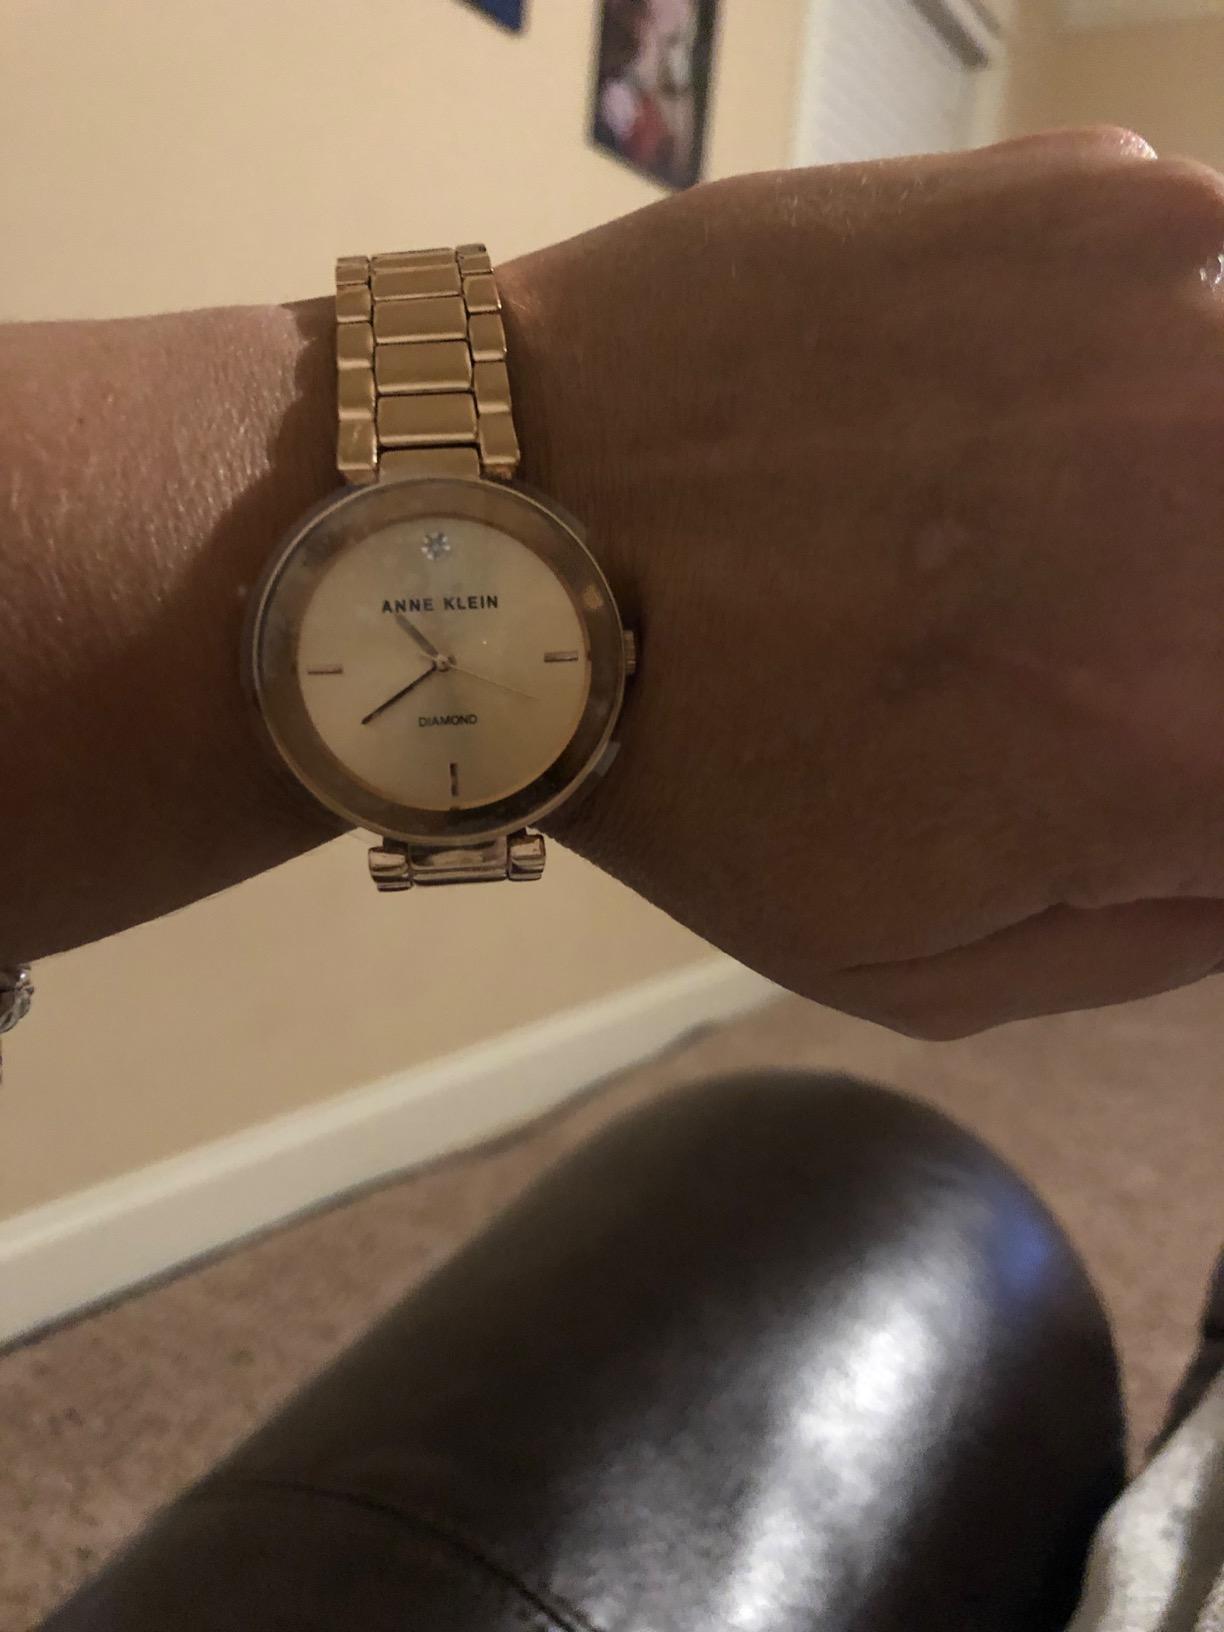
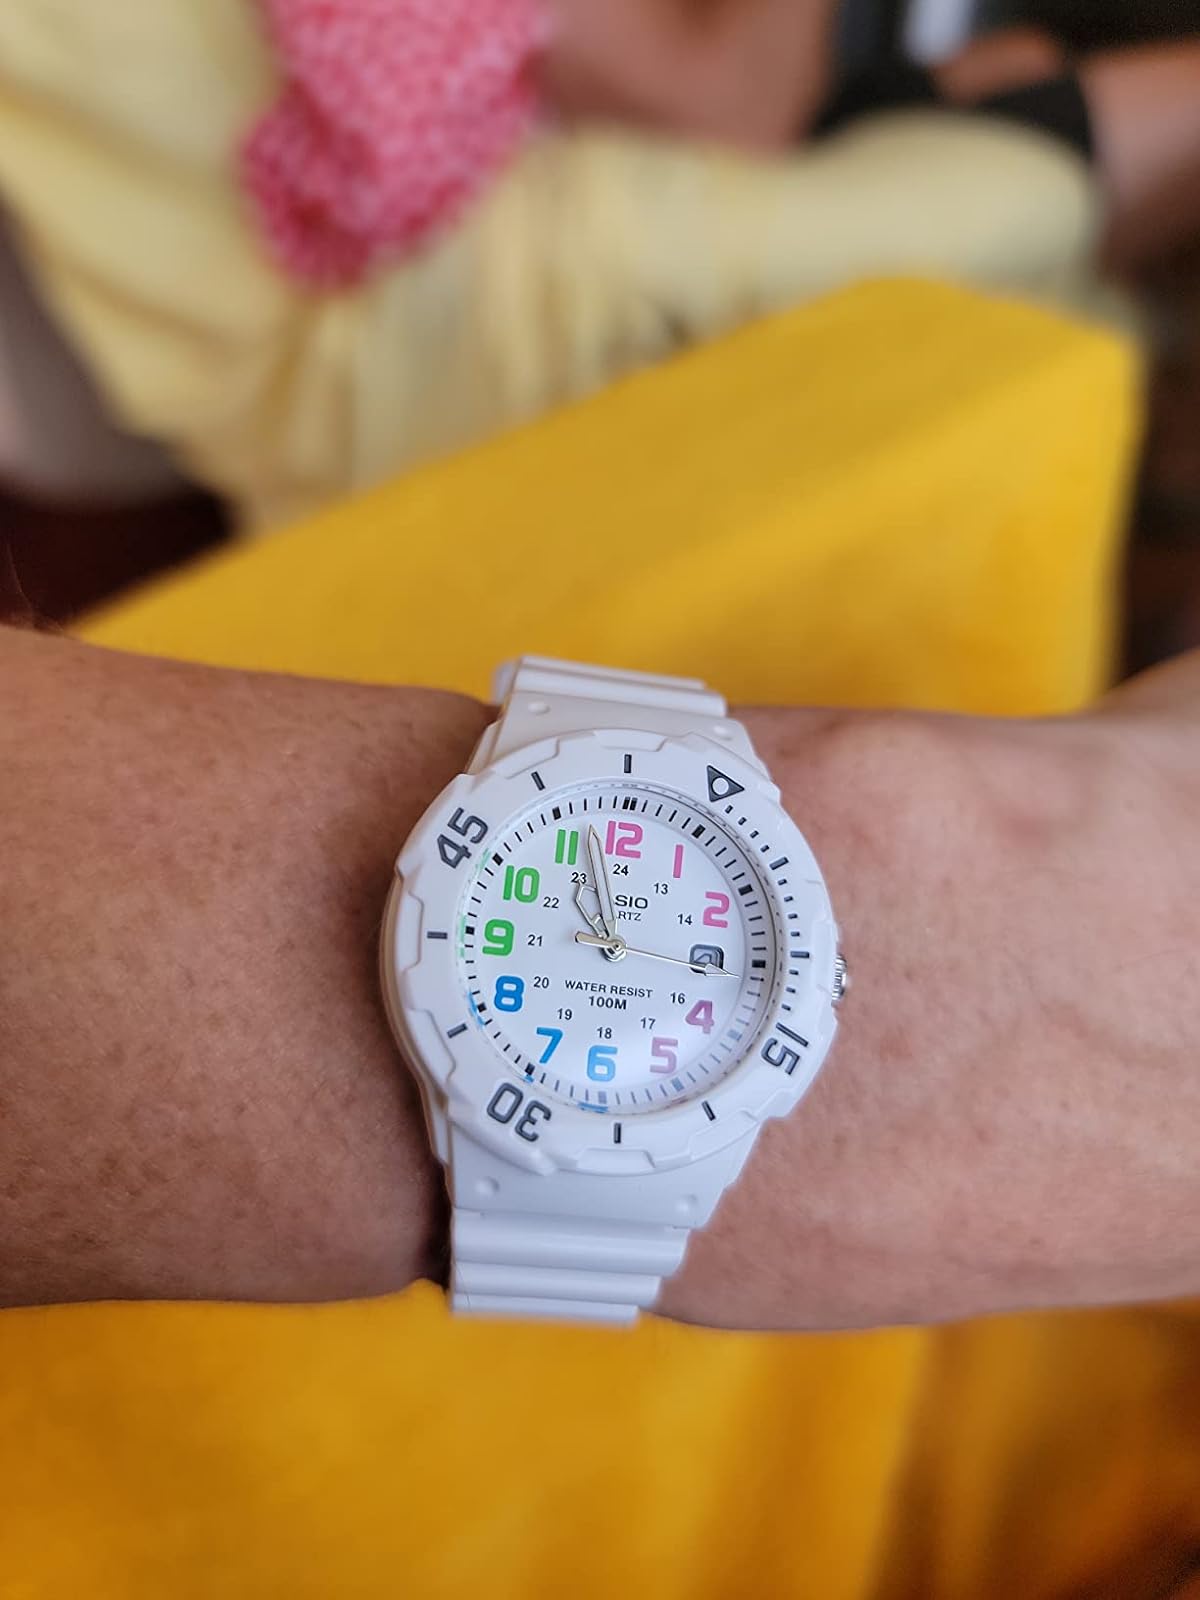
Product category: accessories_watch
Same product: no